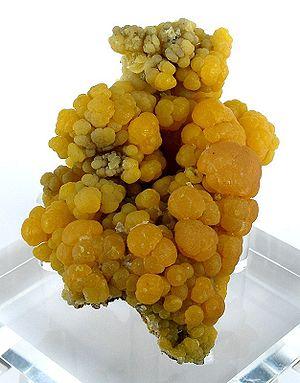
La mimétite, dont le nom vient du grec μιμητής mimetes pour sa ressemblance avec la pyromorphite est un chlorure d'arséniate de plomb de formule chimique Pb₅(AsO₄)₃Cl est formé par l'oxydation de la galène et de l'arsénopyrite. Les impuretés possibles de la mimétite sont le calcium, le chrome, le fluor, le phosphore et le vanadium.